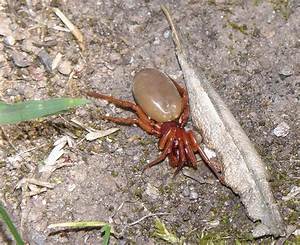
Label: spider